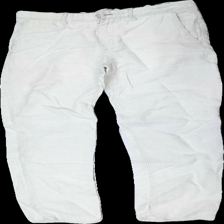
View: front
Type: Trousers
Category: Men
Brand: Not in the list
Brand text on label: MNG Man
Colors: White
Material: 100% cotton
Cut: Regular
Size: 40
Season: All
Stains: Minor
Price range: <50
Recommended usage: Export